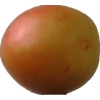
Label: cherry_wax